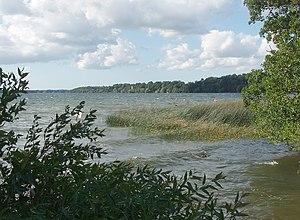
Le lac Furesø est une étendue d'eau située à une quinzaine de kilomètres au nord de Copenhague, au Danemark.